Margaret Williamson King

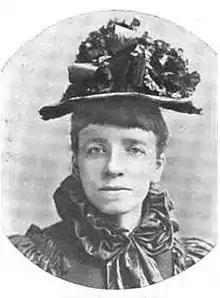
Madge King, from a 1901 publication.

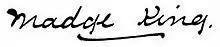
Madge King's signature, from a 1901 publication.

Margaret Williamson King (1861–1949) was a Scottish author born in Ardrossan Road, Saltcoats, Ayrshire Scotland. She used various pen names, including Veronica King and Madge King, and with her husband, William A. Rivers.